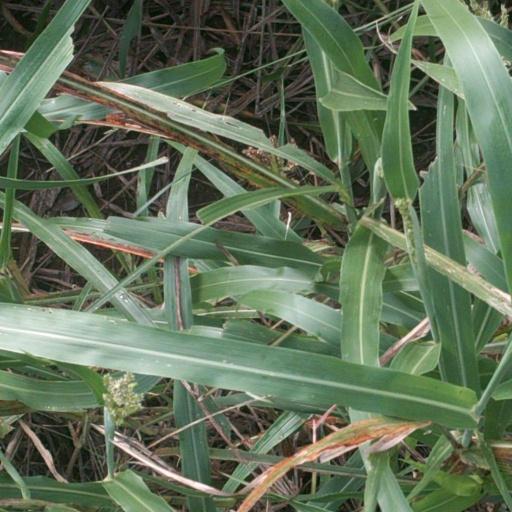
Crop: sorghum